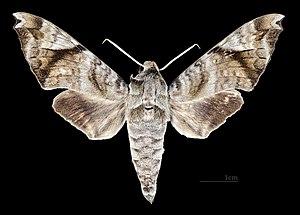
Acosmeryx pseudomissa est une espèce de papillons de la famille des Sphingidae, sous-famille des Macroglossinae, de la tribu des Macroglossini et du genre Acosmeryx.